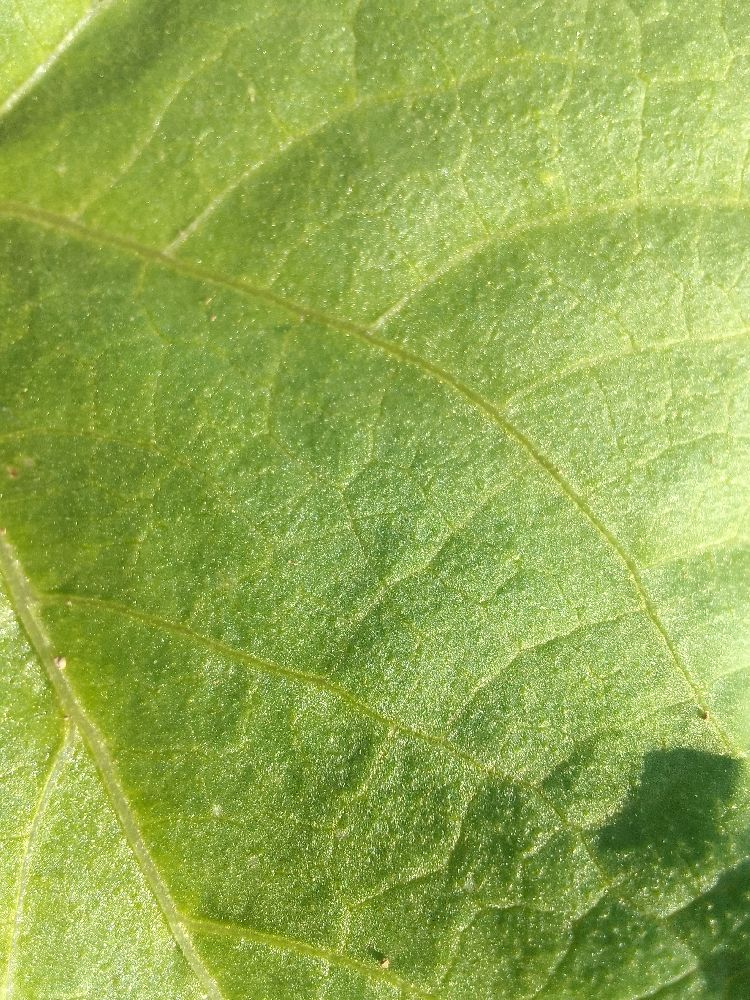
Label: healthy